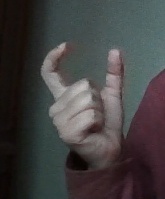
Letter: nun